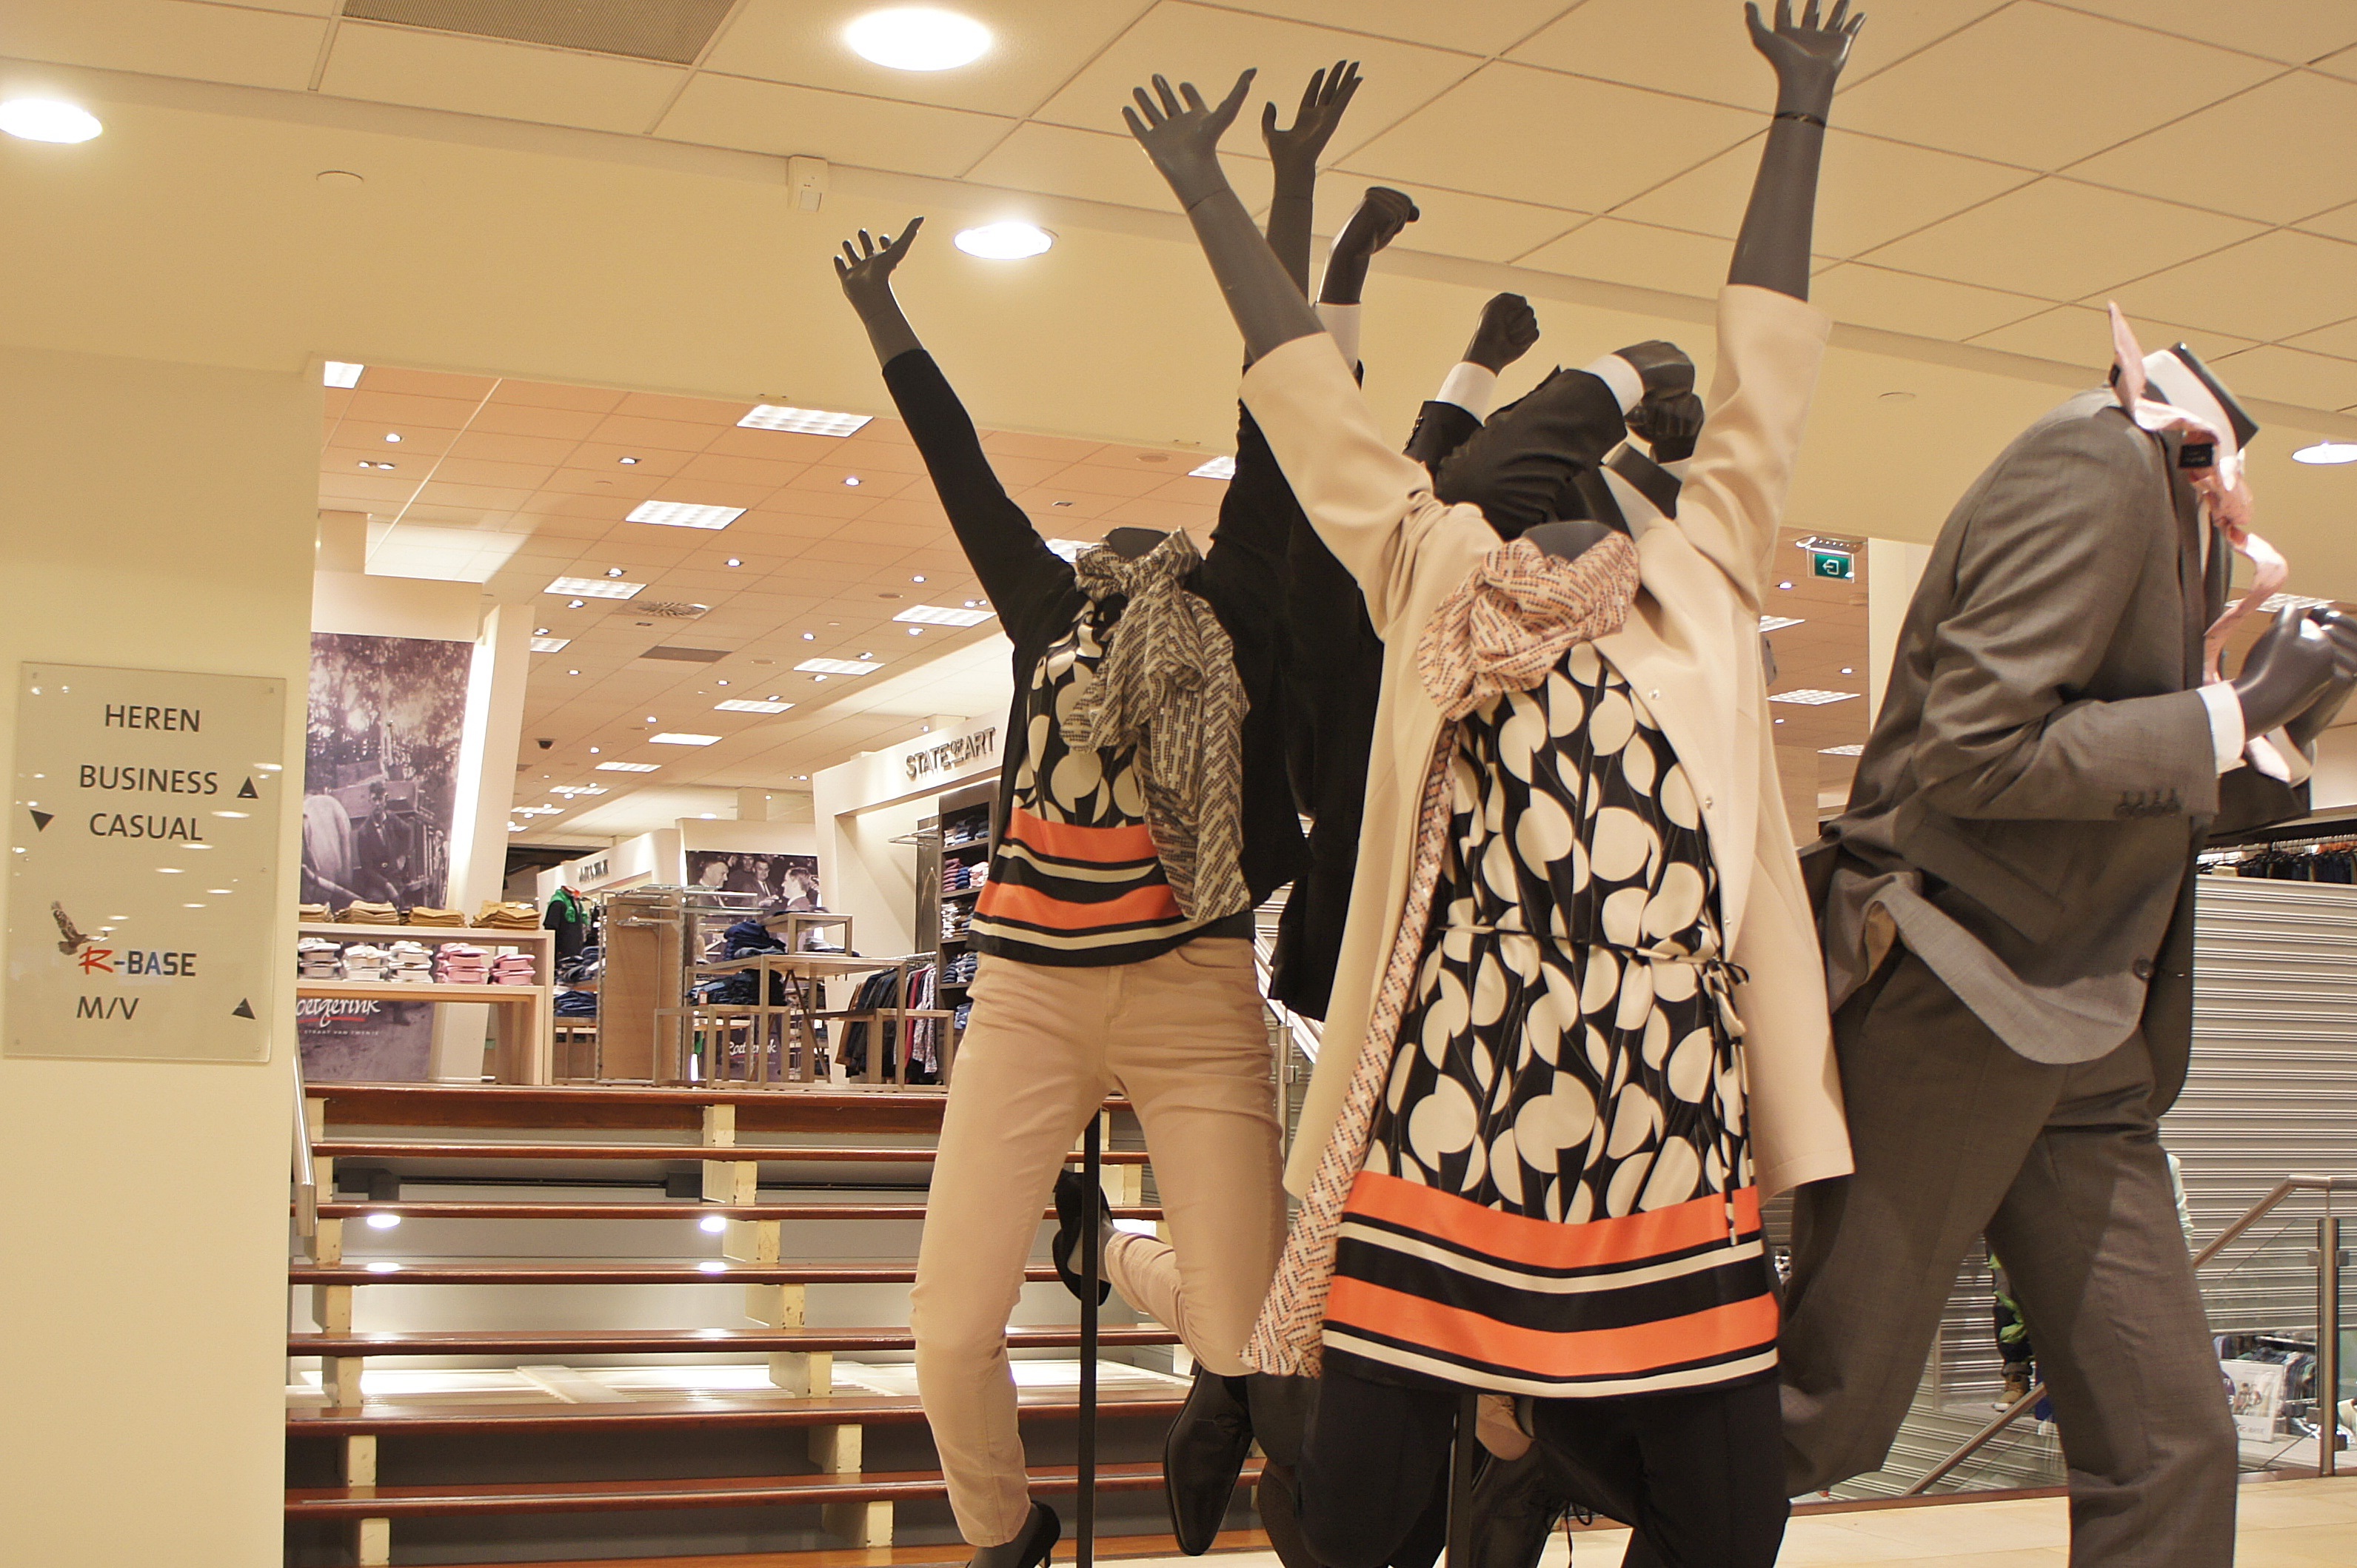
fur, shop, fashion, clothing, shopping, interior design, boutique, mannequin, happy, costume, retail, display window